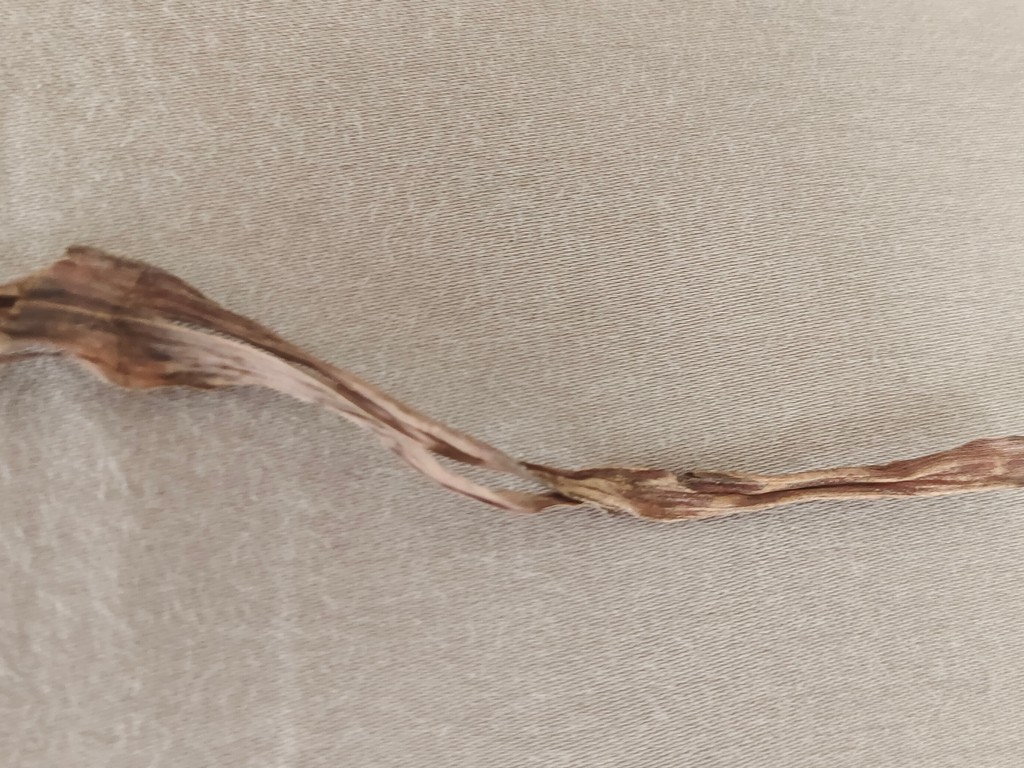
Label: Dried